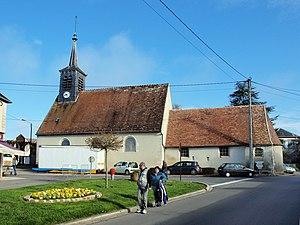
Everly (Seine-et-Marne, France)